C7orf26

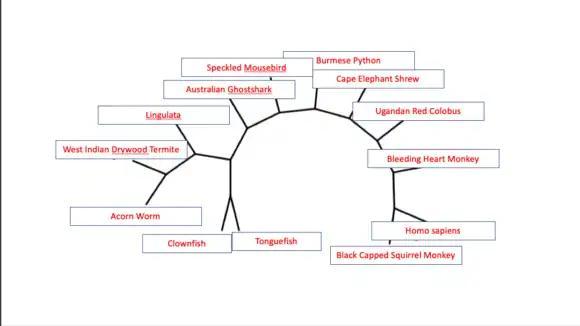
Phylogenetic Tree of nearest orthologs of c7orf26

The molecular weight of c7orf26 is 50 kilodaltons. The isoelectric point is 7.61. The protein sequence is uniquely rich for leucine at 15.8% of its composition, this may indicate a leucine-zipper. Further analysis from PSORT indicates that a leucine-zipper region is found at amino acid 318 and lasts until position 340 (22 amino acids long). There are no extremes with regards to acidity and alkalinity. c7orf26 has a positive charge cluster from amino acid 245 – 275 and does not have any negative, or mixed charge clusters.